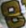
Number: 8